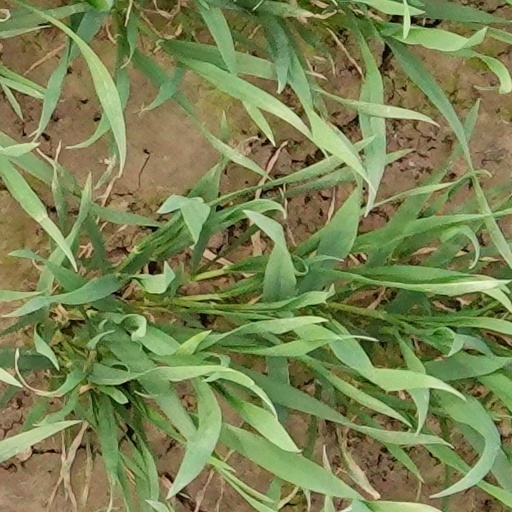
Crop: wheat